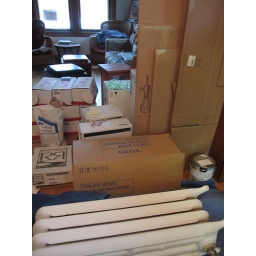
Mountain of bathroom stuff, please go away. (Notice that I have a toilet bowl in my dining room. Gu-ross.)